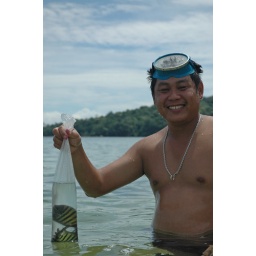
These men were catching the hundreds of zebra fish that were flitting from rock to rock in the warm shallow water